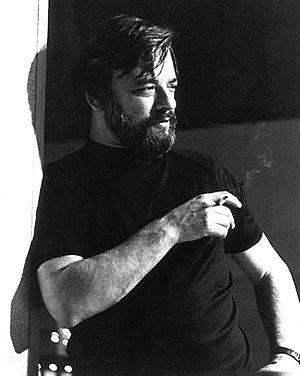
Stephen Sondheim est un compositeur et parolier américain de comédies musicales, né à New York le 22 mars 1930. Auteur de quelques-unes des plus célèbres comédies musicales de la scène américaine, créées pour la plupart à Broadway, il est considéré comme l'un des plus grands compositeurs de musique populaire américaine, aux côtés d'Irving Berlin, Harold Arlen, George Gershwin, Duke Ellington, Richard Rodgers, Jerome Kern, Hoagy Carmichael, Oscar Hammerstein II, Cole Porter, Burt Bacharach, Jule Styne et Jimmy Van Heusen.